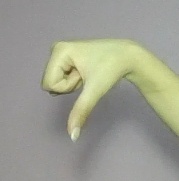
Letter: waw